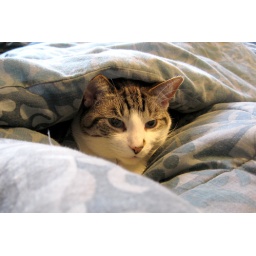
white cat under cover